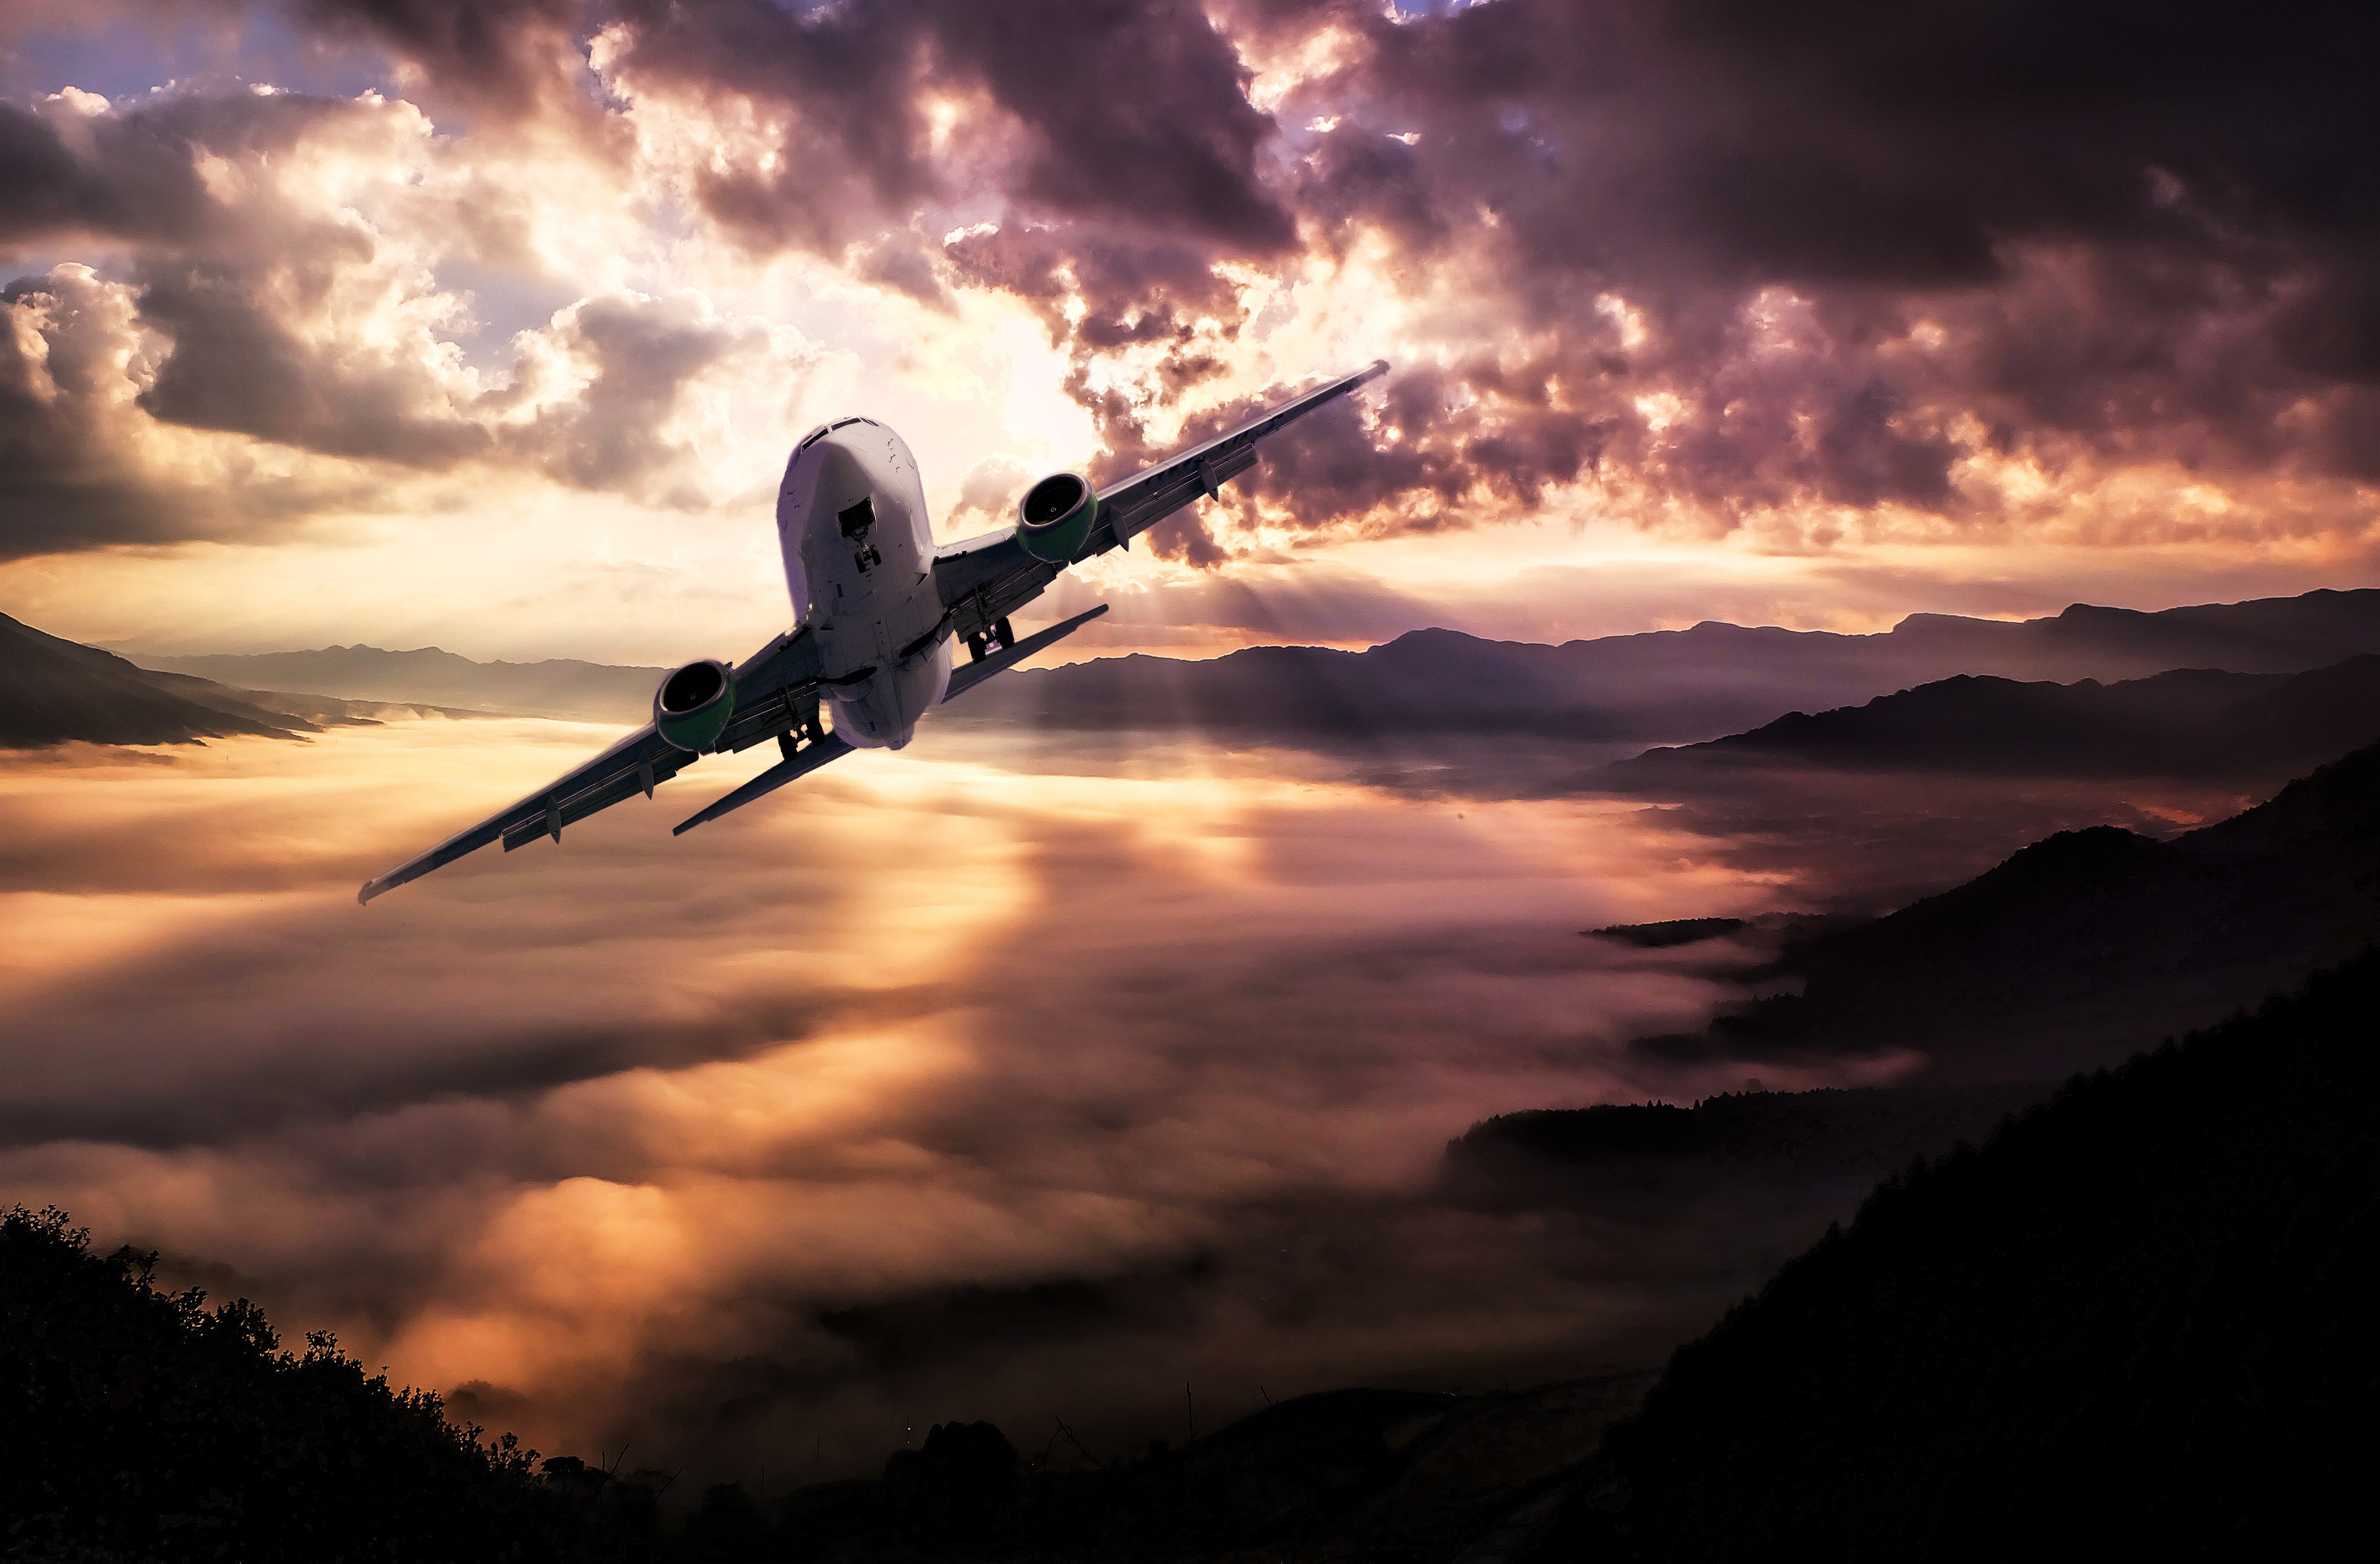
mountain, wing, cloud, sky, sunrise, sunset, cloudy, morning, dawn, flying, travel, airplane, plane, aircraft, dusk, evening, vehicle, aviation, flight, darkness, clouds, aeroplane, screenshot, atmosphere of earth, computer wallpaper